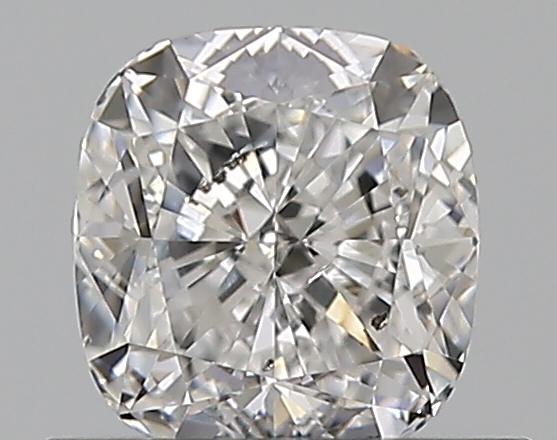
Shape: cushion
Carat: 0.7
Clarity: SI2
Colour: F
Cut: EX
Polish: EX
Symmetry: VG
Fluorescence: F
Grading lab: GIA
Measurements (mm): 5.19 x 4.85 x 3.23